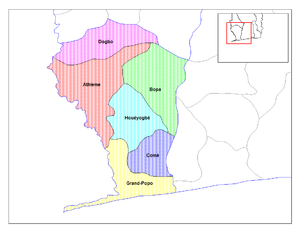
Mono (Benin) / Administrativ inddeling
Monos kommuner
Mono er et departement i Benin der ligger i den sydvestlige del af landet langs kysten af Beninbugten. Det grænser til departementerne Kouffo og Atlantique, og mod vest grænser det langs floden Mono til landet Togo. Før reformen i 1999 som delte de oprindelige seks departementer i tolv nye, var departementet Kouffo, der ligger mod nord, en del af Mono.